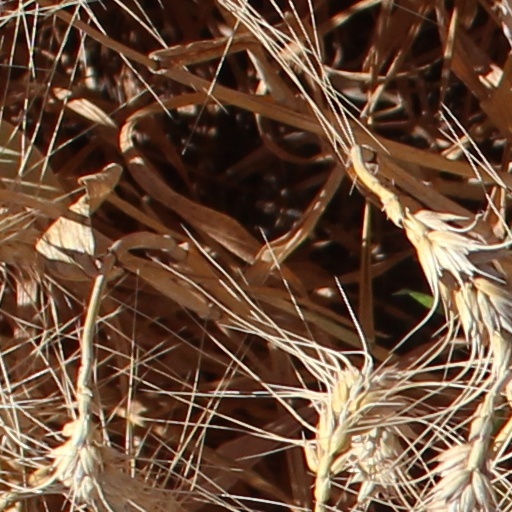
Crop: wheat